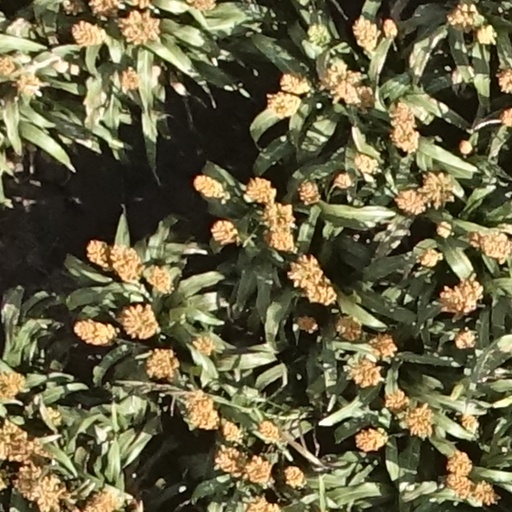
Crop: sorghum